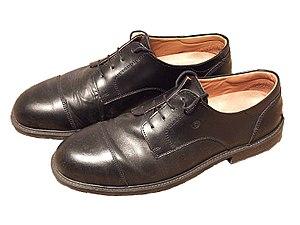
Pierre Jallatte, né le 25 juin 1918 à Valence et mort le 8 juin 2007 à Nîmes, est un chef d'entreprise et résistant français.